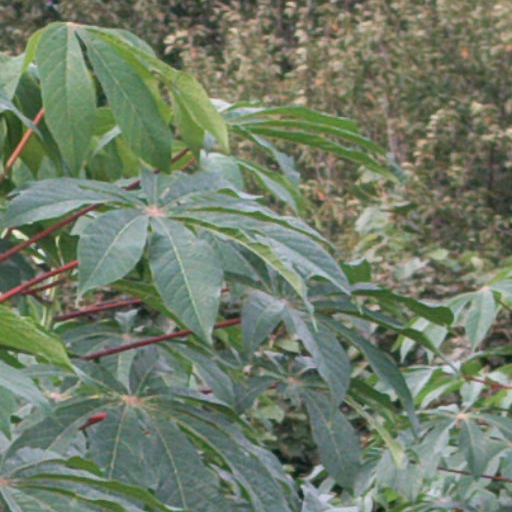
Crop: cassava